1996 Solihull Metropolitan Borough Council election

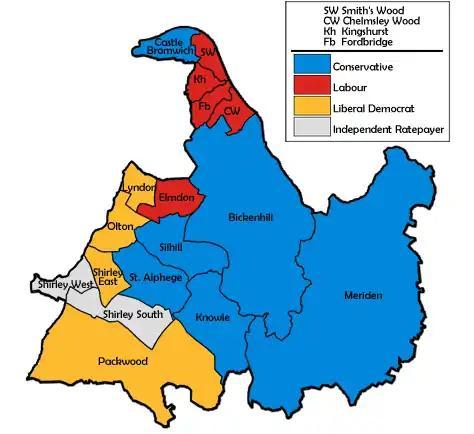
Map of the results for the 1996 Solihull council election.

The 1996 Solihull Metropolitan Borough Council elections were held on Thursday, 2 May 1996, with one third of the council to be elected. The council remained under no overall control, with the Conservatives and Independent Ratepayer and Residents no longer holding enough seats to continue their coalition. Voter turnout was 35.4%.